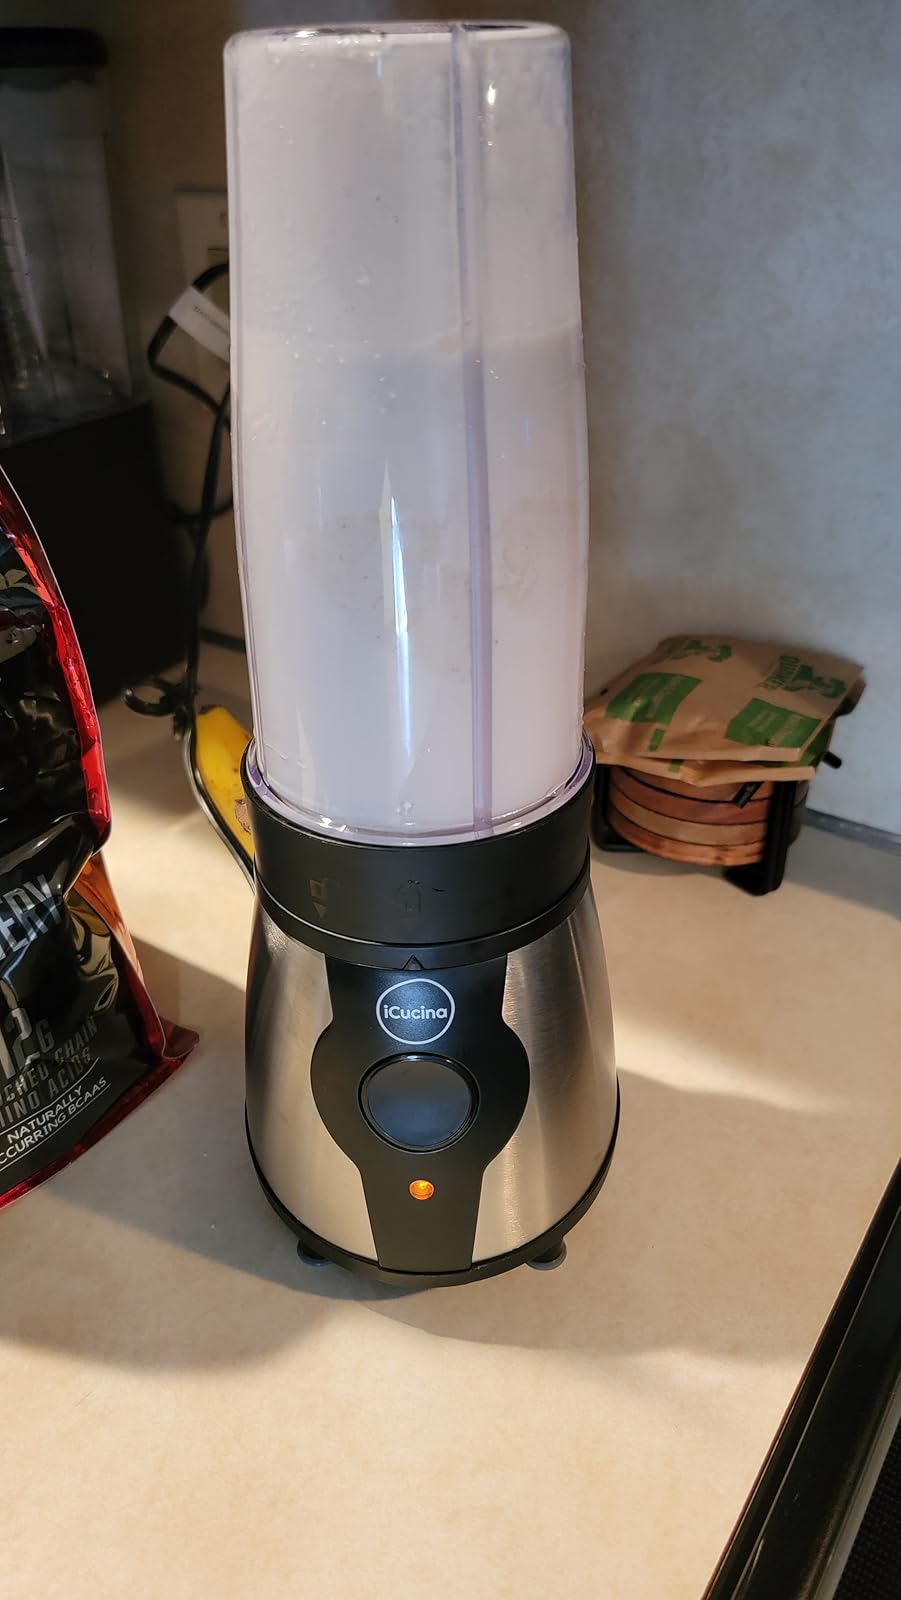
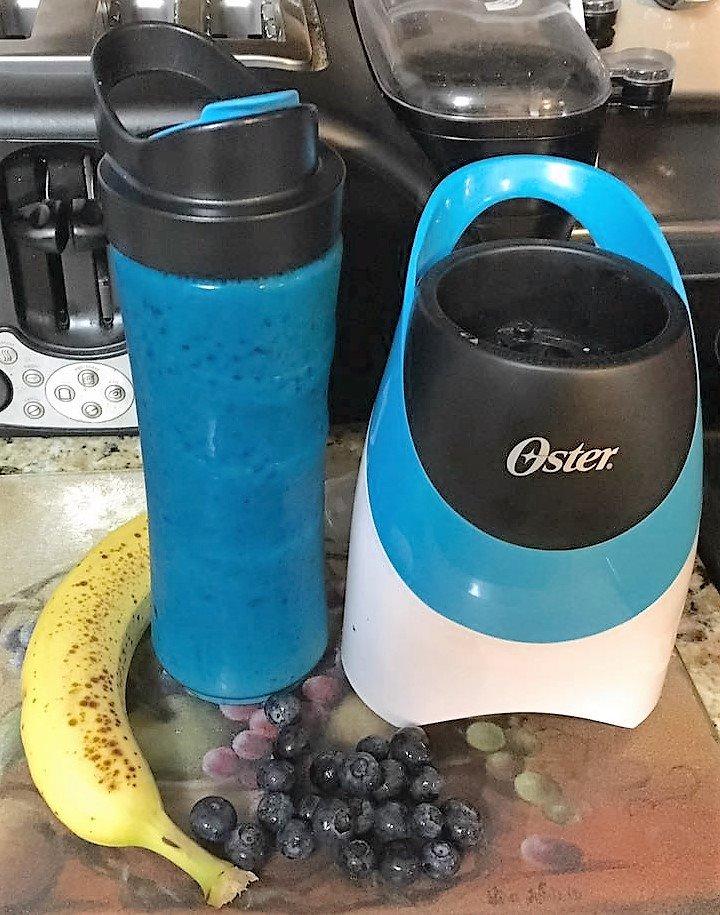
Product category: items_blender
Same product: no